Orto Botanico dell'Università di Pavia

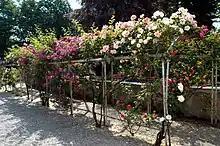
One of the pergolas of the rose garden.

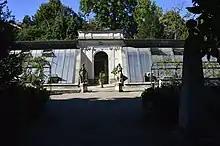
The greenhouses designed by Giuseppe Piermarini, 1776, and then modified by Luigi Canonica in 1815.

The premises of the Botanical Garden of Pavia host the Herbarium of the University of Pavia (acronym PAV), currently managed by the Department of Earth Sciences and Environment (DSTA). The oldest specimens date back to Fulgenzio Vitman (1763-1785); Vitman’s herbarium has now been digitized, some of these were made, according to a technique very original for the time, integrating the dried plant with watercolor drawings, depicting mainly organs difficult to dry (e.g. succulent leaves, fruits).